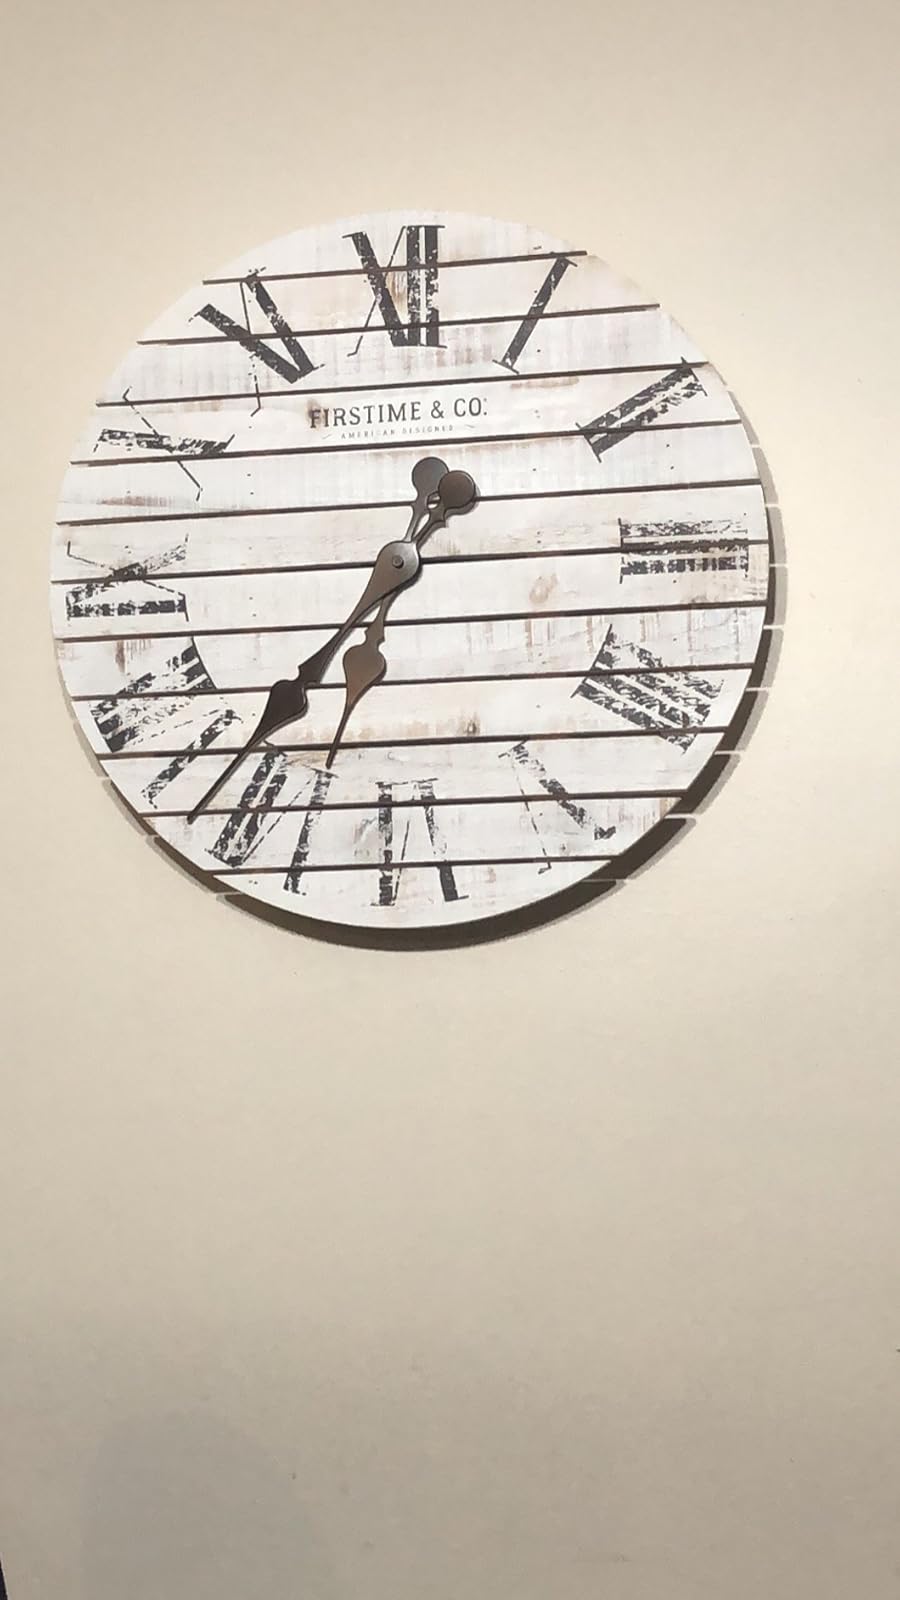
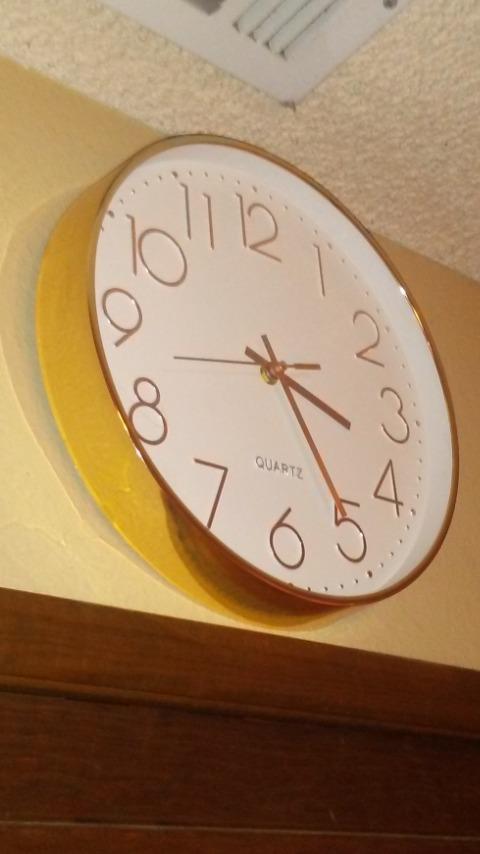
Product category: clock
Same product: no